Richard Reynell (died 1585)

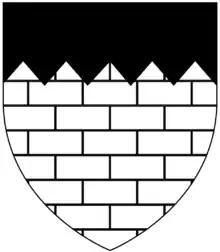
Arms of Reynell: "Argent, masonry sable a chief indented of the second"

Richard Reynell (1519–1585) of East Ogwell, Devon, was an English Member of Parliament. An account of him and his sons is given by John Prince in his "Worthies of Devon".